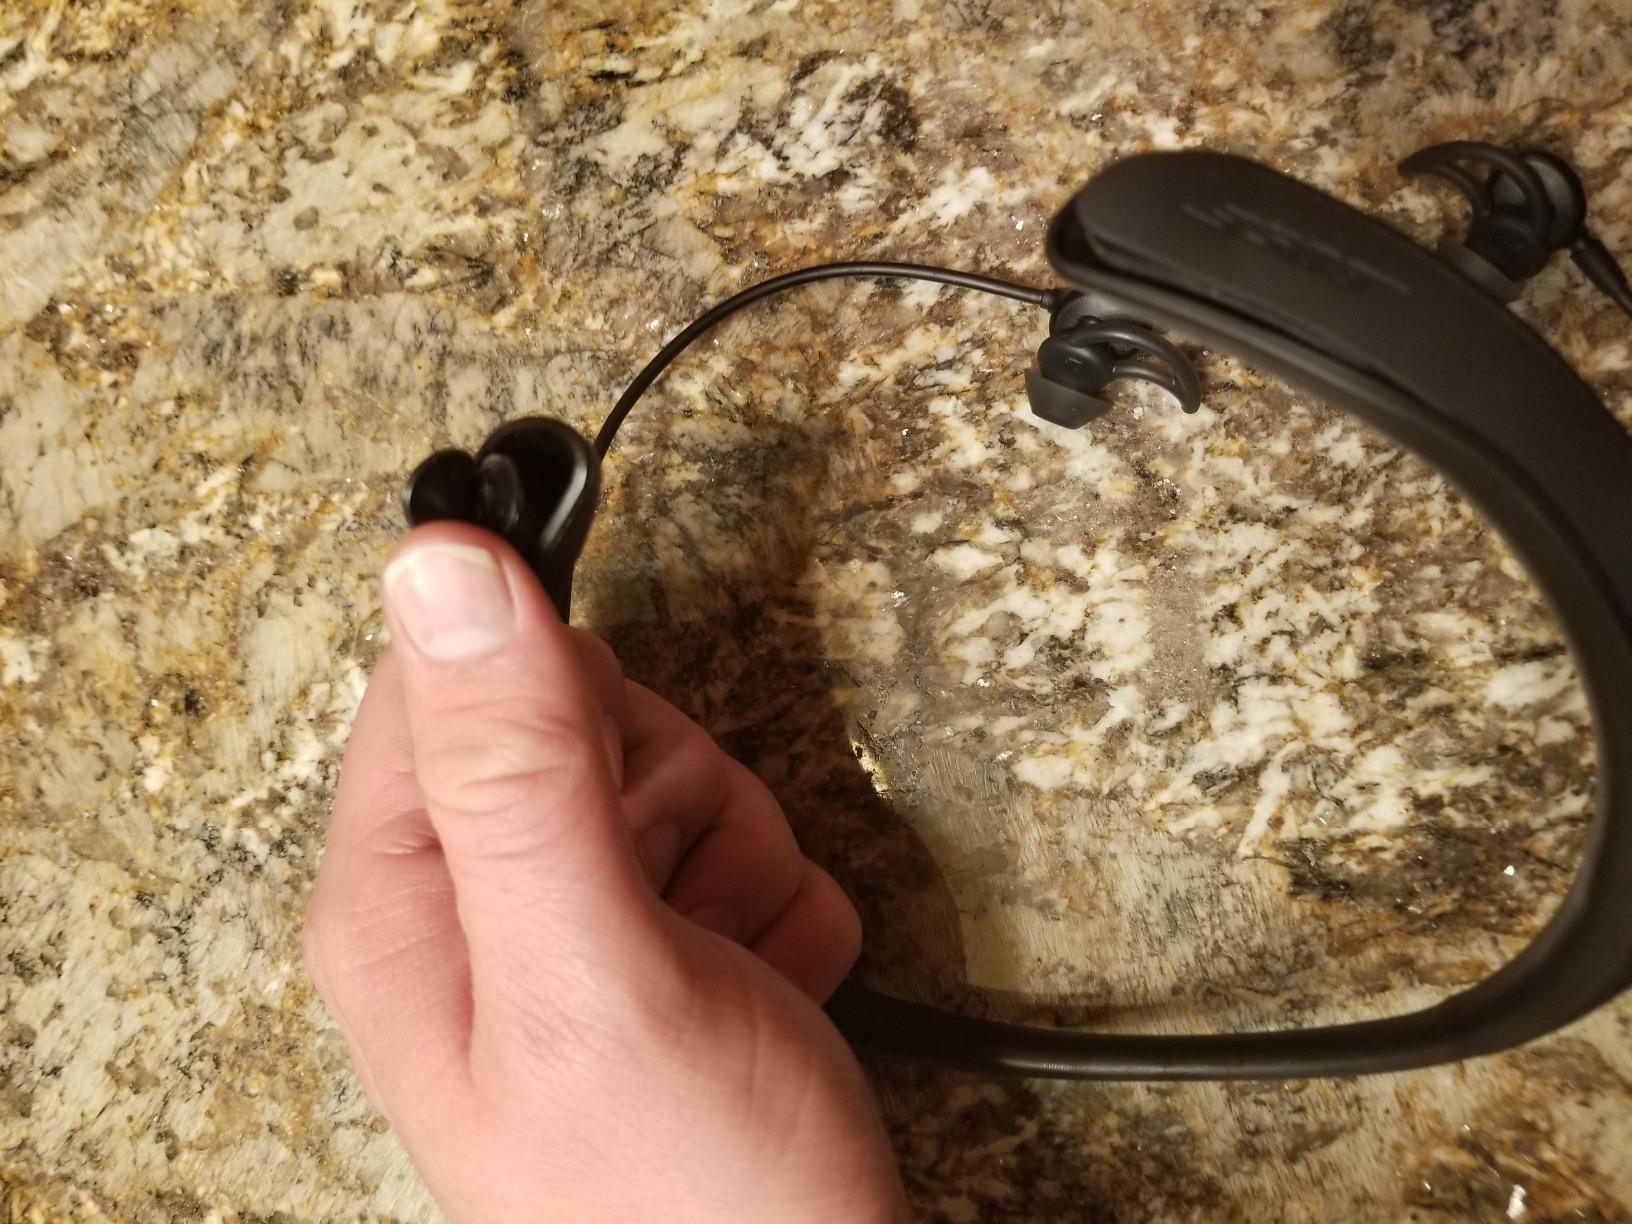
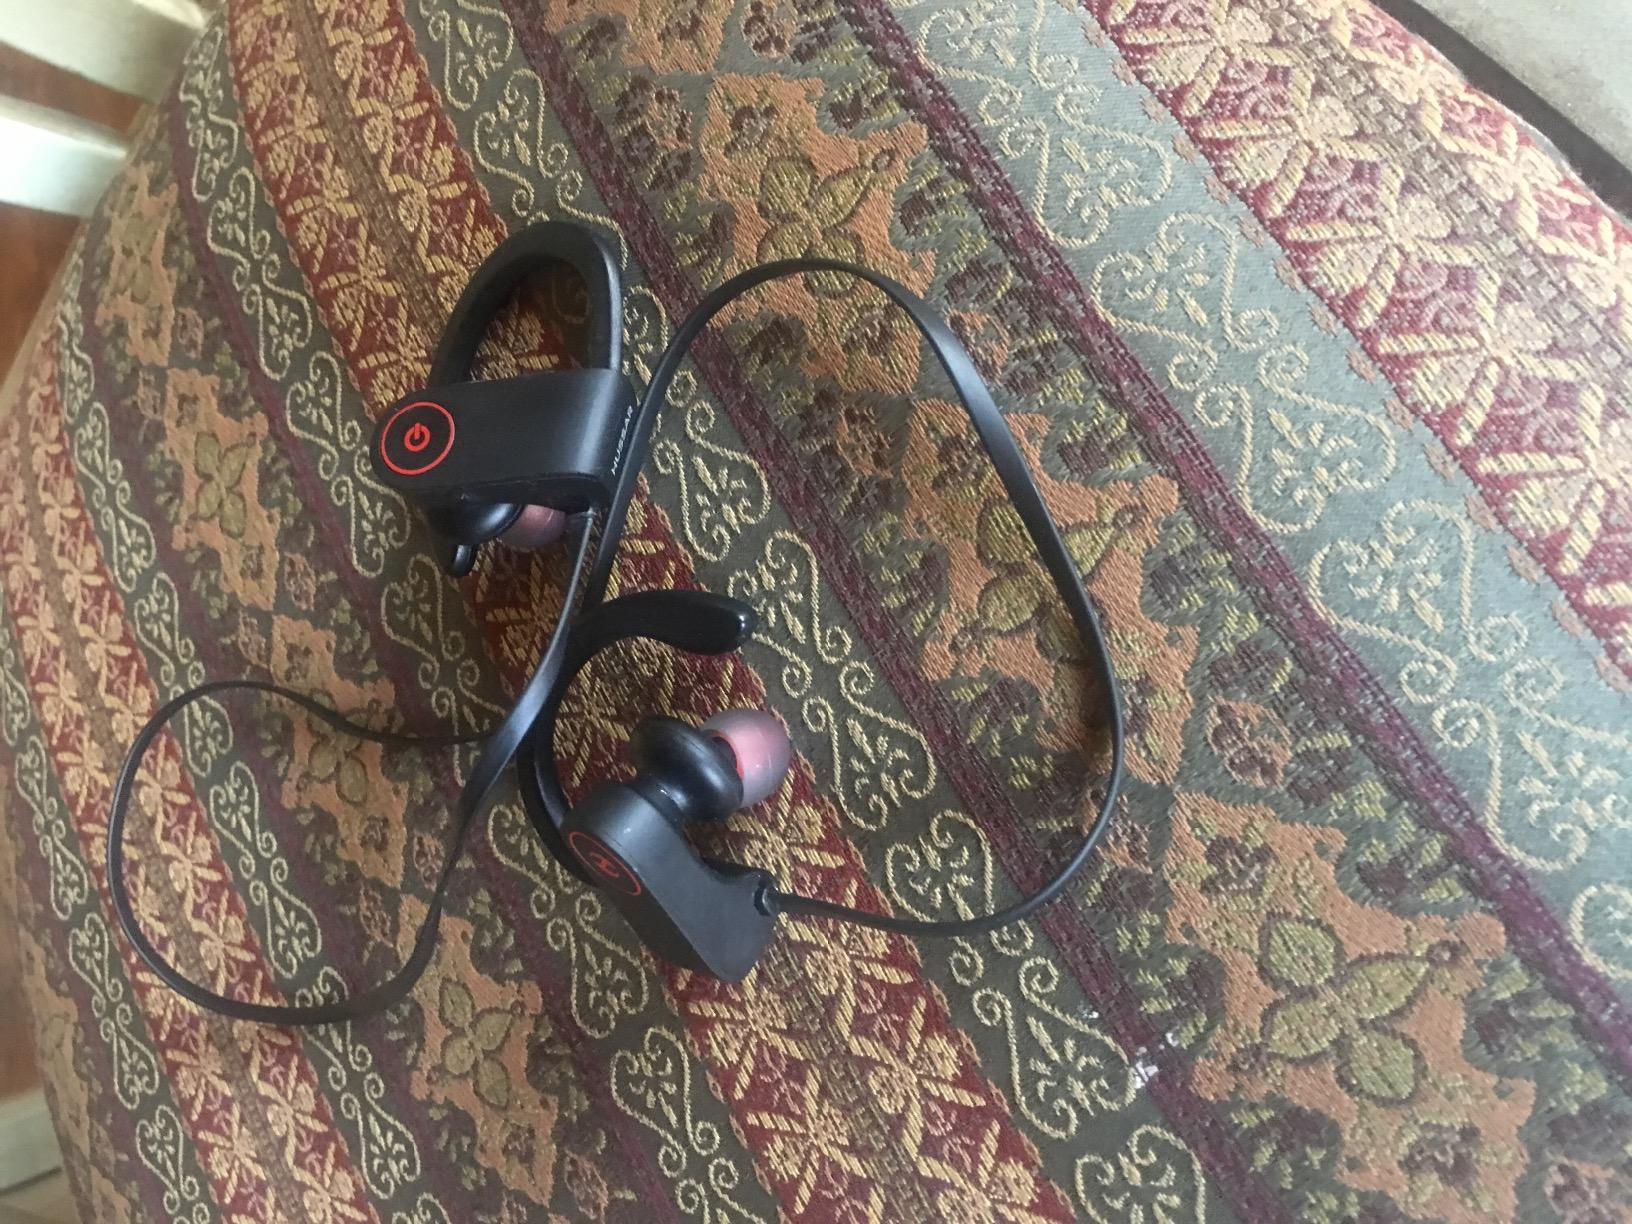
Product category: headphones
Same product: no